Black or White

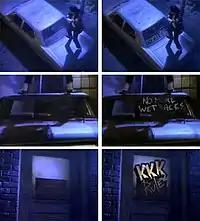
A comparison between the two versions of Michael Jackson's "Black or White" music video: the original version and the CGI-altered racist graffiti version.

The video premiered simultaneously in 27 countries, and it was circulated to news media that it had been seen by over 500 million people. It premiered on MTV, BET, VH1, and Fox (giving them their highest Nielsen ratings ever at the time) as well as the BBC's "Top of the Pops" in the UK on November 14, 1991.